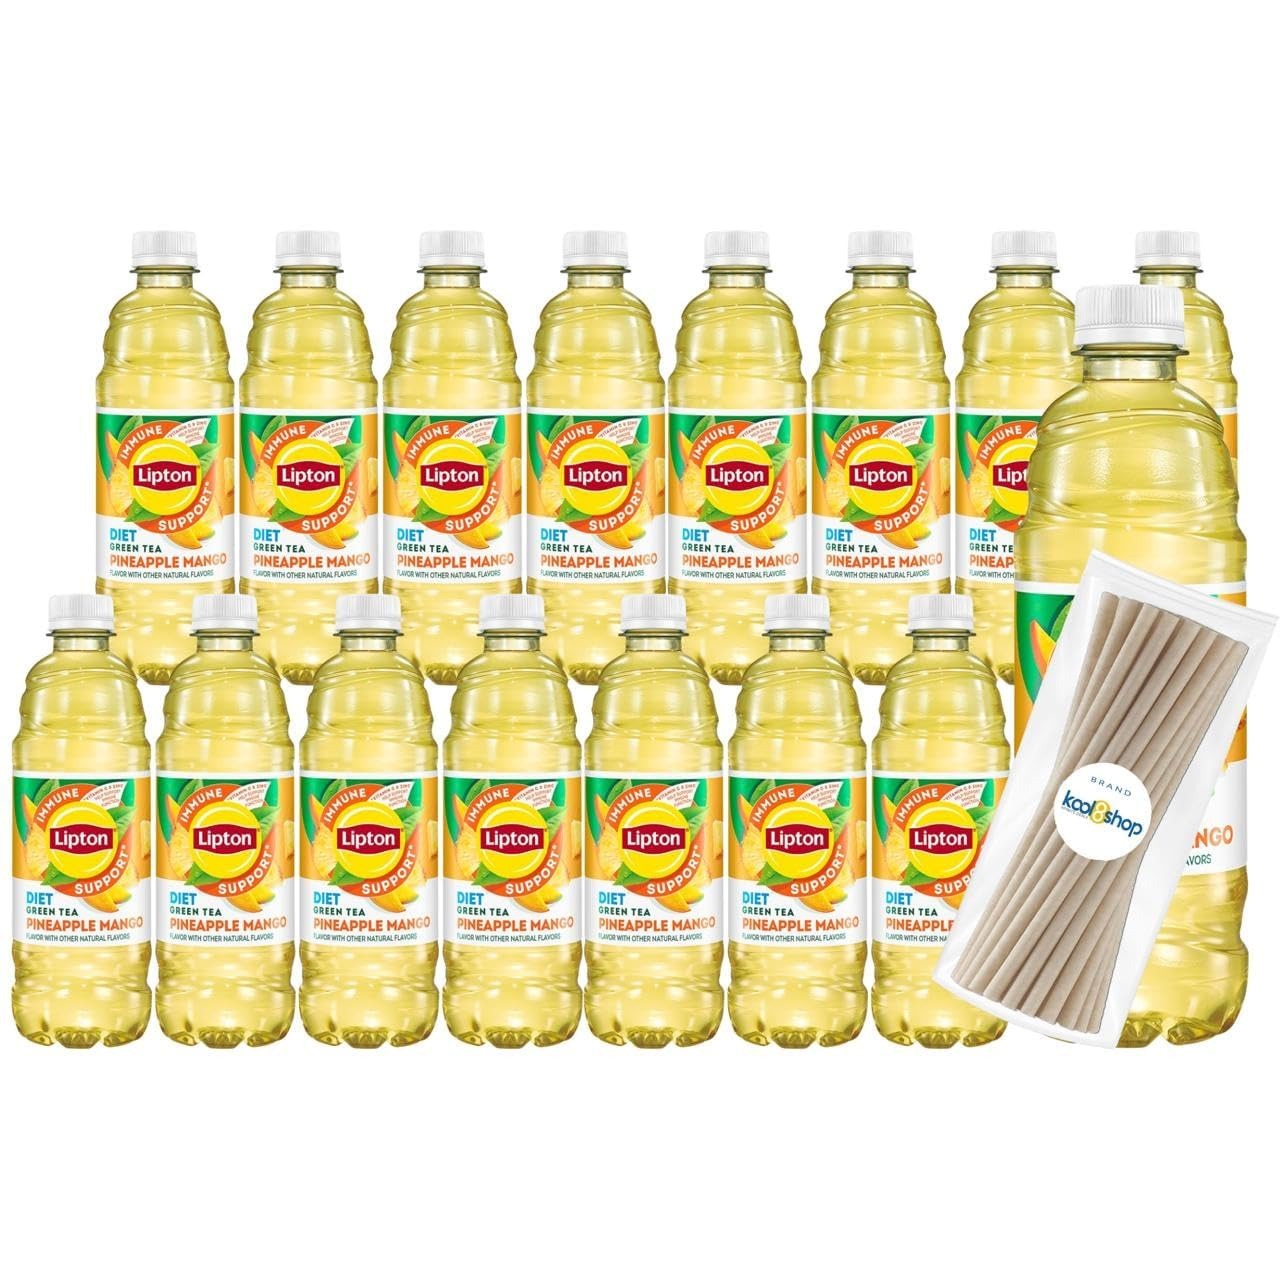
Item Name: Lipton
Bullet Point: Refreshing
Product Description: Lipton
Value: 256.0
Unit: Fl Oz

Price: 5.97